PFC CSKA Sofia

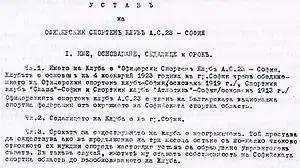
AS-23's founding charter (4 November 1923)

In 1931, AS-23 won their first Bulgarian championship and The Tsar's Cup, followed by another Tsar's Cup in 1941. The club's stadium (completed in 1938) was named "Athletic Park" and was situated where the Bulgarian Army Stadium now resides.